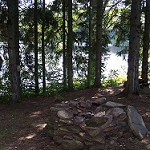
Label: forest